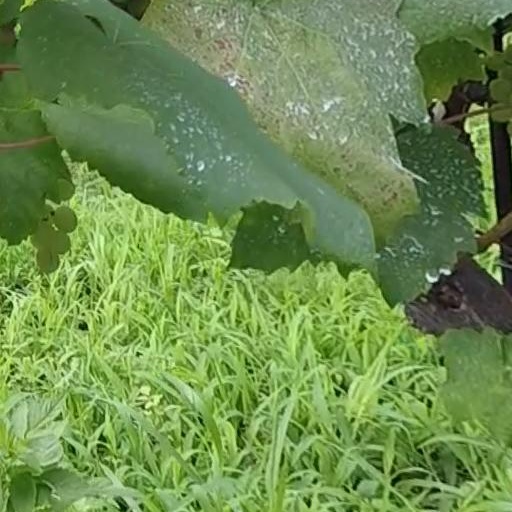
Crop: grape